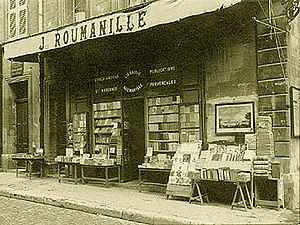
Librairie Roumanille à Avignon (Vaucluse, France).
Le dictionnaire des rues d'Avignon est un dictionnaire des rues de la commune d'Avignon, commune française dans le département de Vaucluse.